Carrabelle, Florida

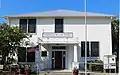
Carrabelle History Museum (old city hall)

Carrabelle has a local history museum, the Carrabelle History Museum, which is located at 106 SE Avenue B, in the historic Marvin Justiss building, also known as "Old City Hall". The museum is free and open on Wednesday and Sunday from 12 pm to 5 pm and on Thursday, Friday and Saturday from 10 am to 5 pm and by appointment other days, for visitors interested in learning about the history and culture of Carrabelle and the surrounding area.